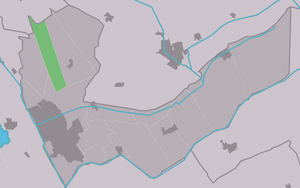
Luinjeberd est un village situé dans la commune néerlandaise de Heerenveen, dans la province de la Frise. Son nom en frison est Lúnbert. Le 1ᵉʳ janvier 2006, le village comptait 436 habitants.